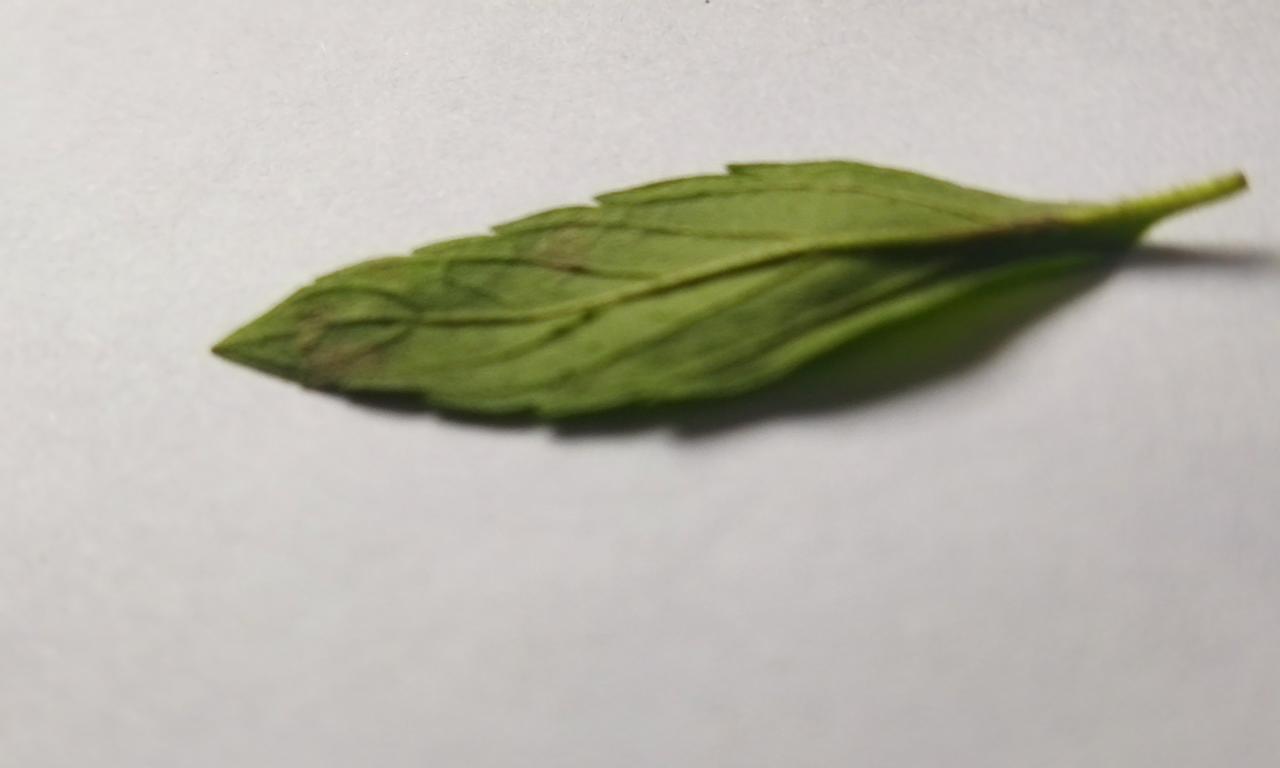
Label: Fresh